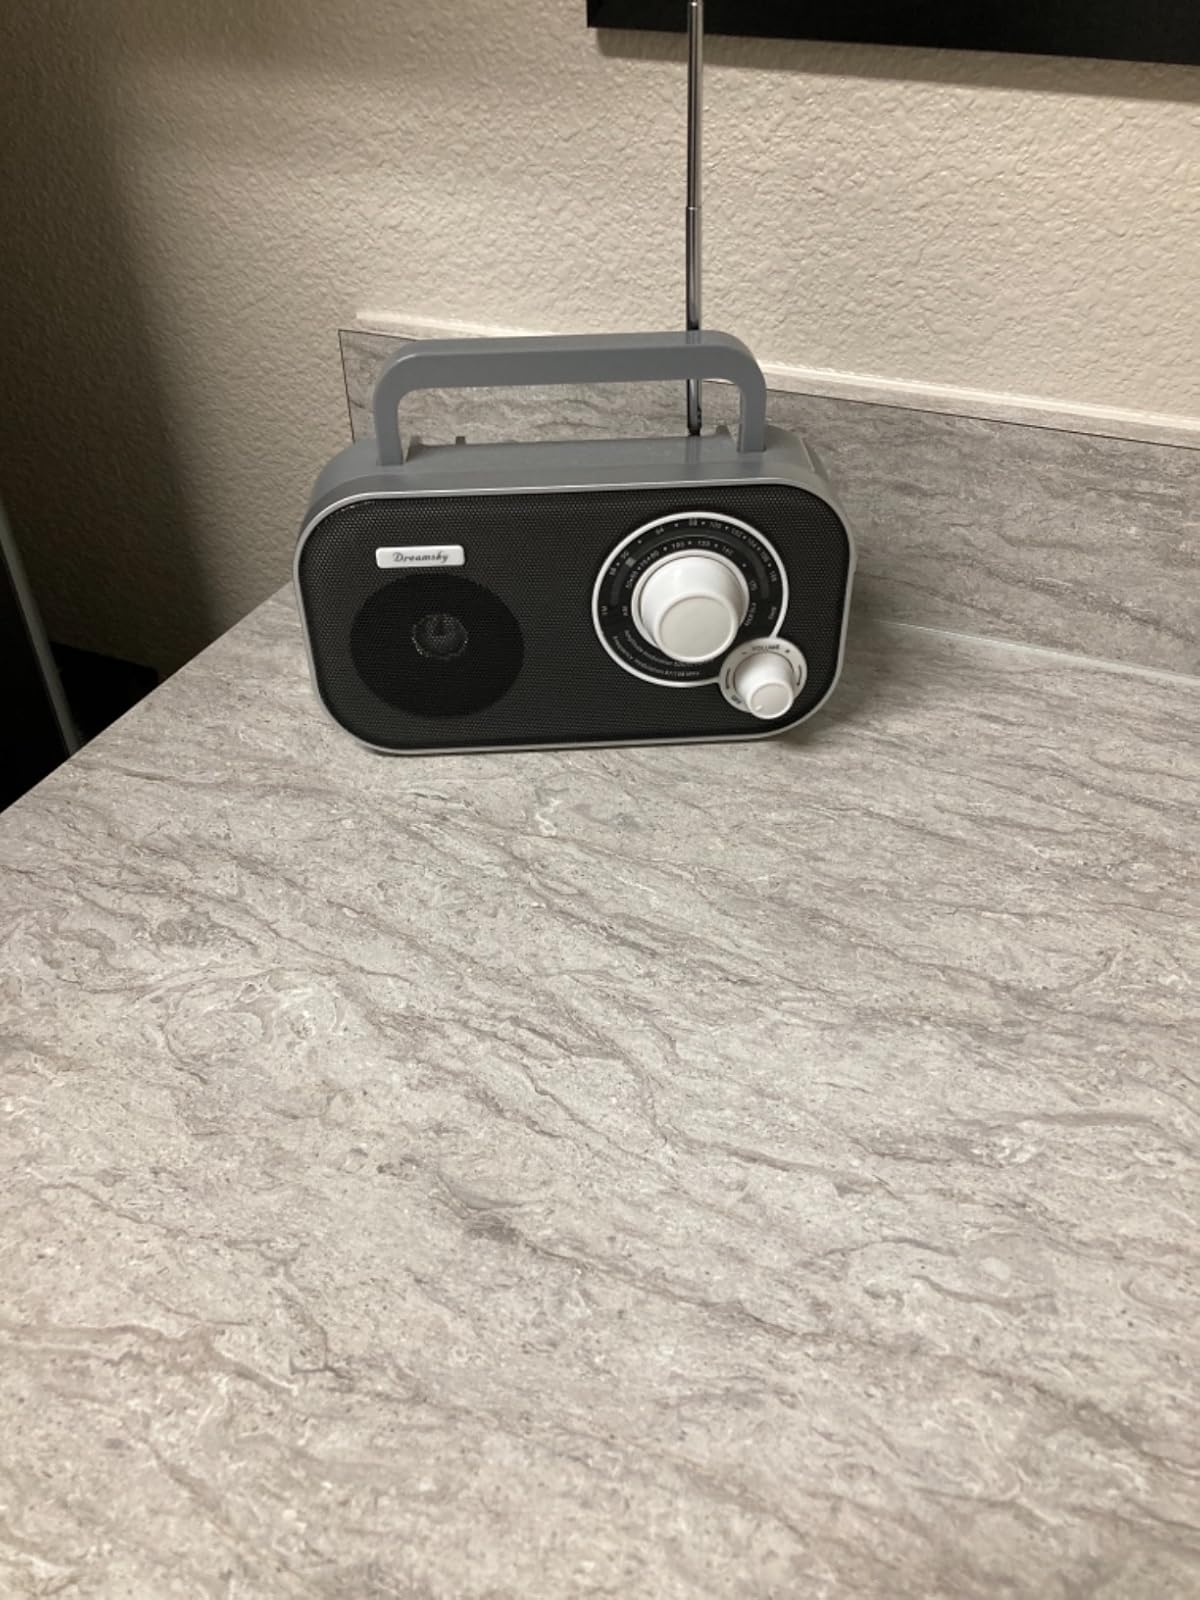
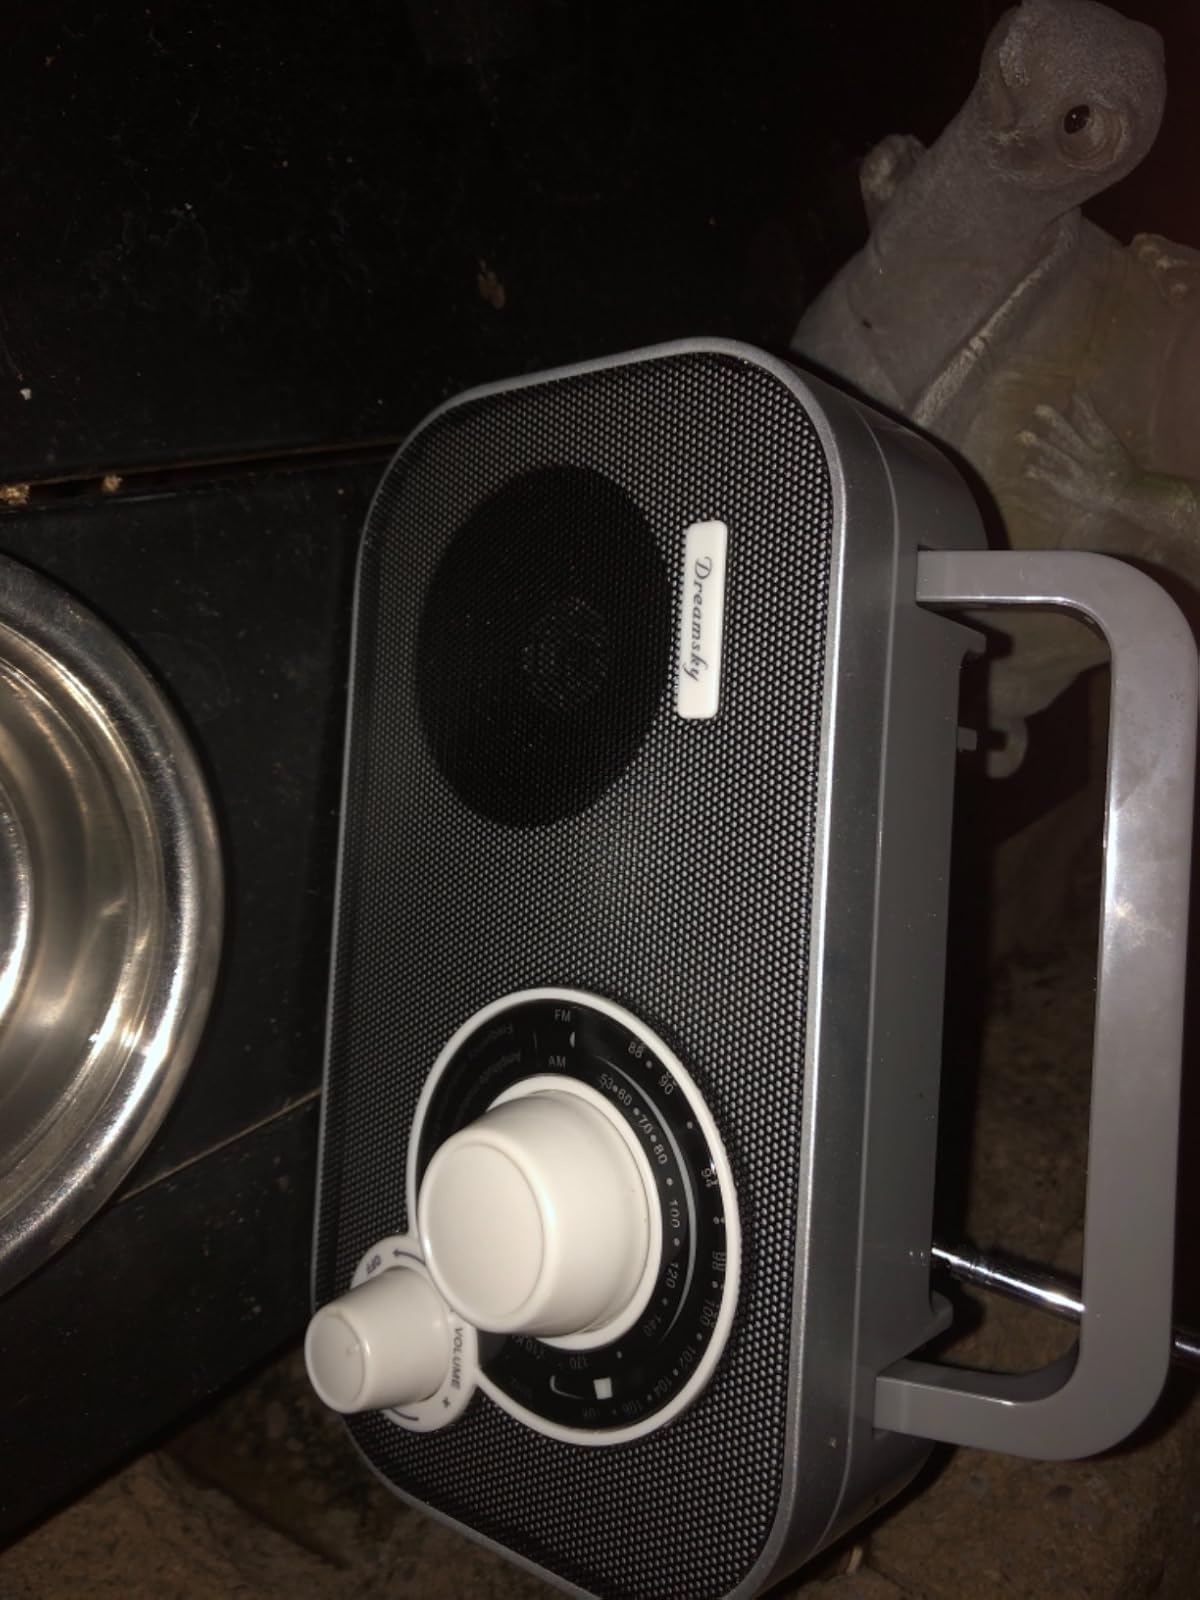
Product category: radio
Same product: yes